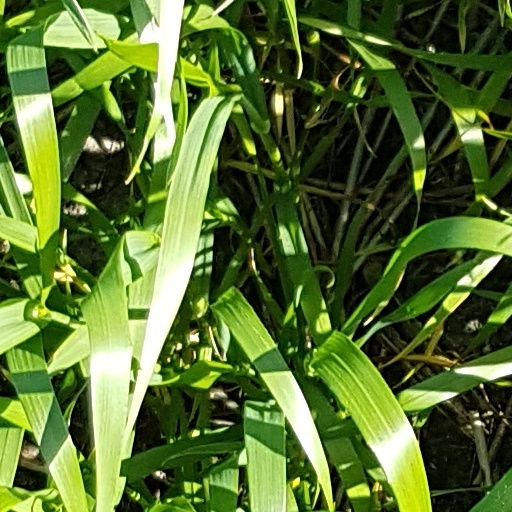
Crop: wheat